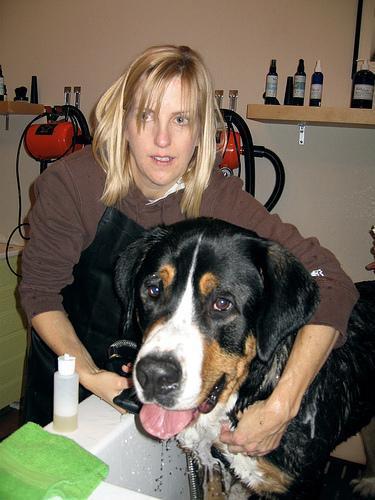
Greater_Swiss_Mountain_dog